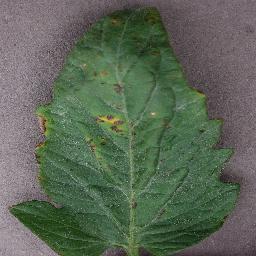
Label: Tomato___Bacterial_spot